Apure

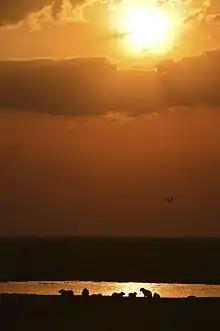
Muñoz Municipality

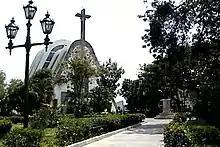
Catholic Cathedral of San Fernando de Apure

With a population density of 7 inhabitants/km, Apure is one of the most unpopulated states in the country. Extensive empty or almost uninhabited areas characterize its territory, traditionally affected by a strong emigration towards Aragua and the city of Caracas; nevertheless, the negative balance thrown by that phenomenon has been reverted when receiving an important flow of emigrants from the Venezuelan Andes and immigrants from Colombia.